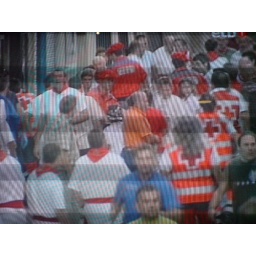
abtffn8aaa.wordpress.com/, My feet in the sky of Bilbao and my head in San Francisco street